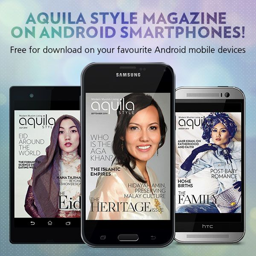
you 've asked and we 've listened .